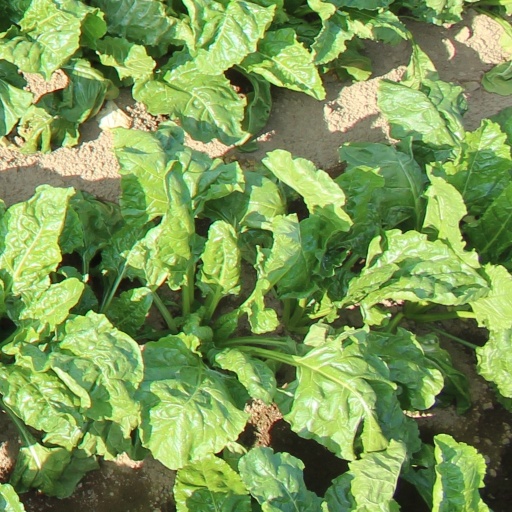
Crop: sugar beet